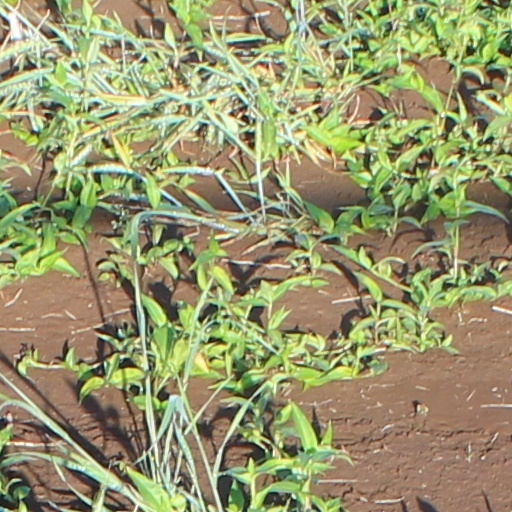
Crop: wheat